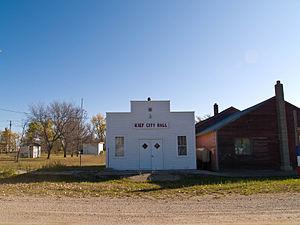
La ville de Kief est située dans le comté de McHenry, dans l’État du Dakota du Nord, aux États-Unis. Sa population s’élevait à 13 habitants lors du recensement de 2010, estimée à 14 habitants en 2018.